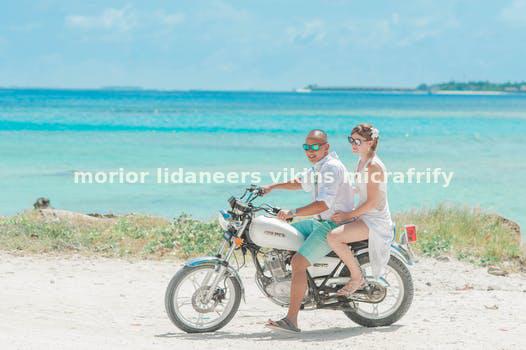
Label: Watermark